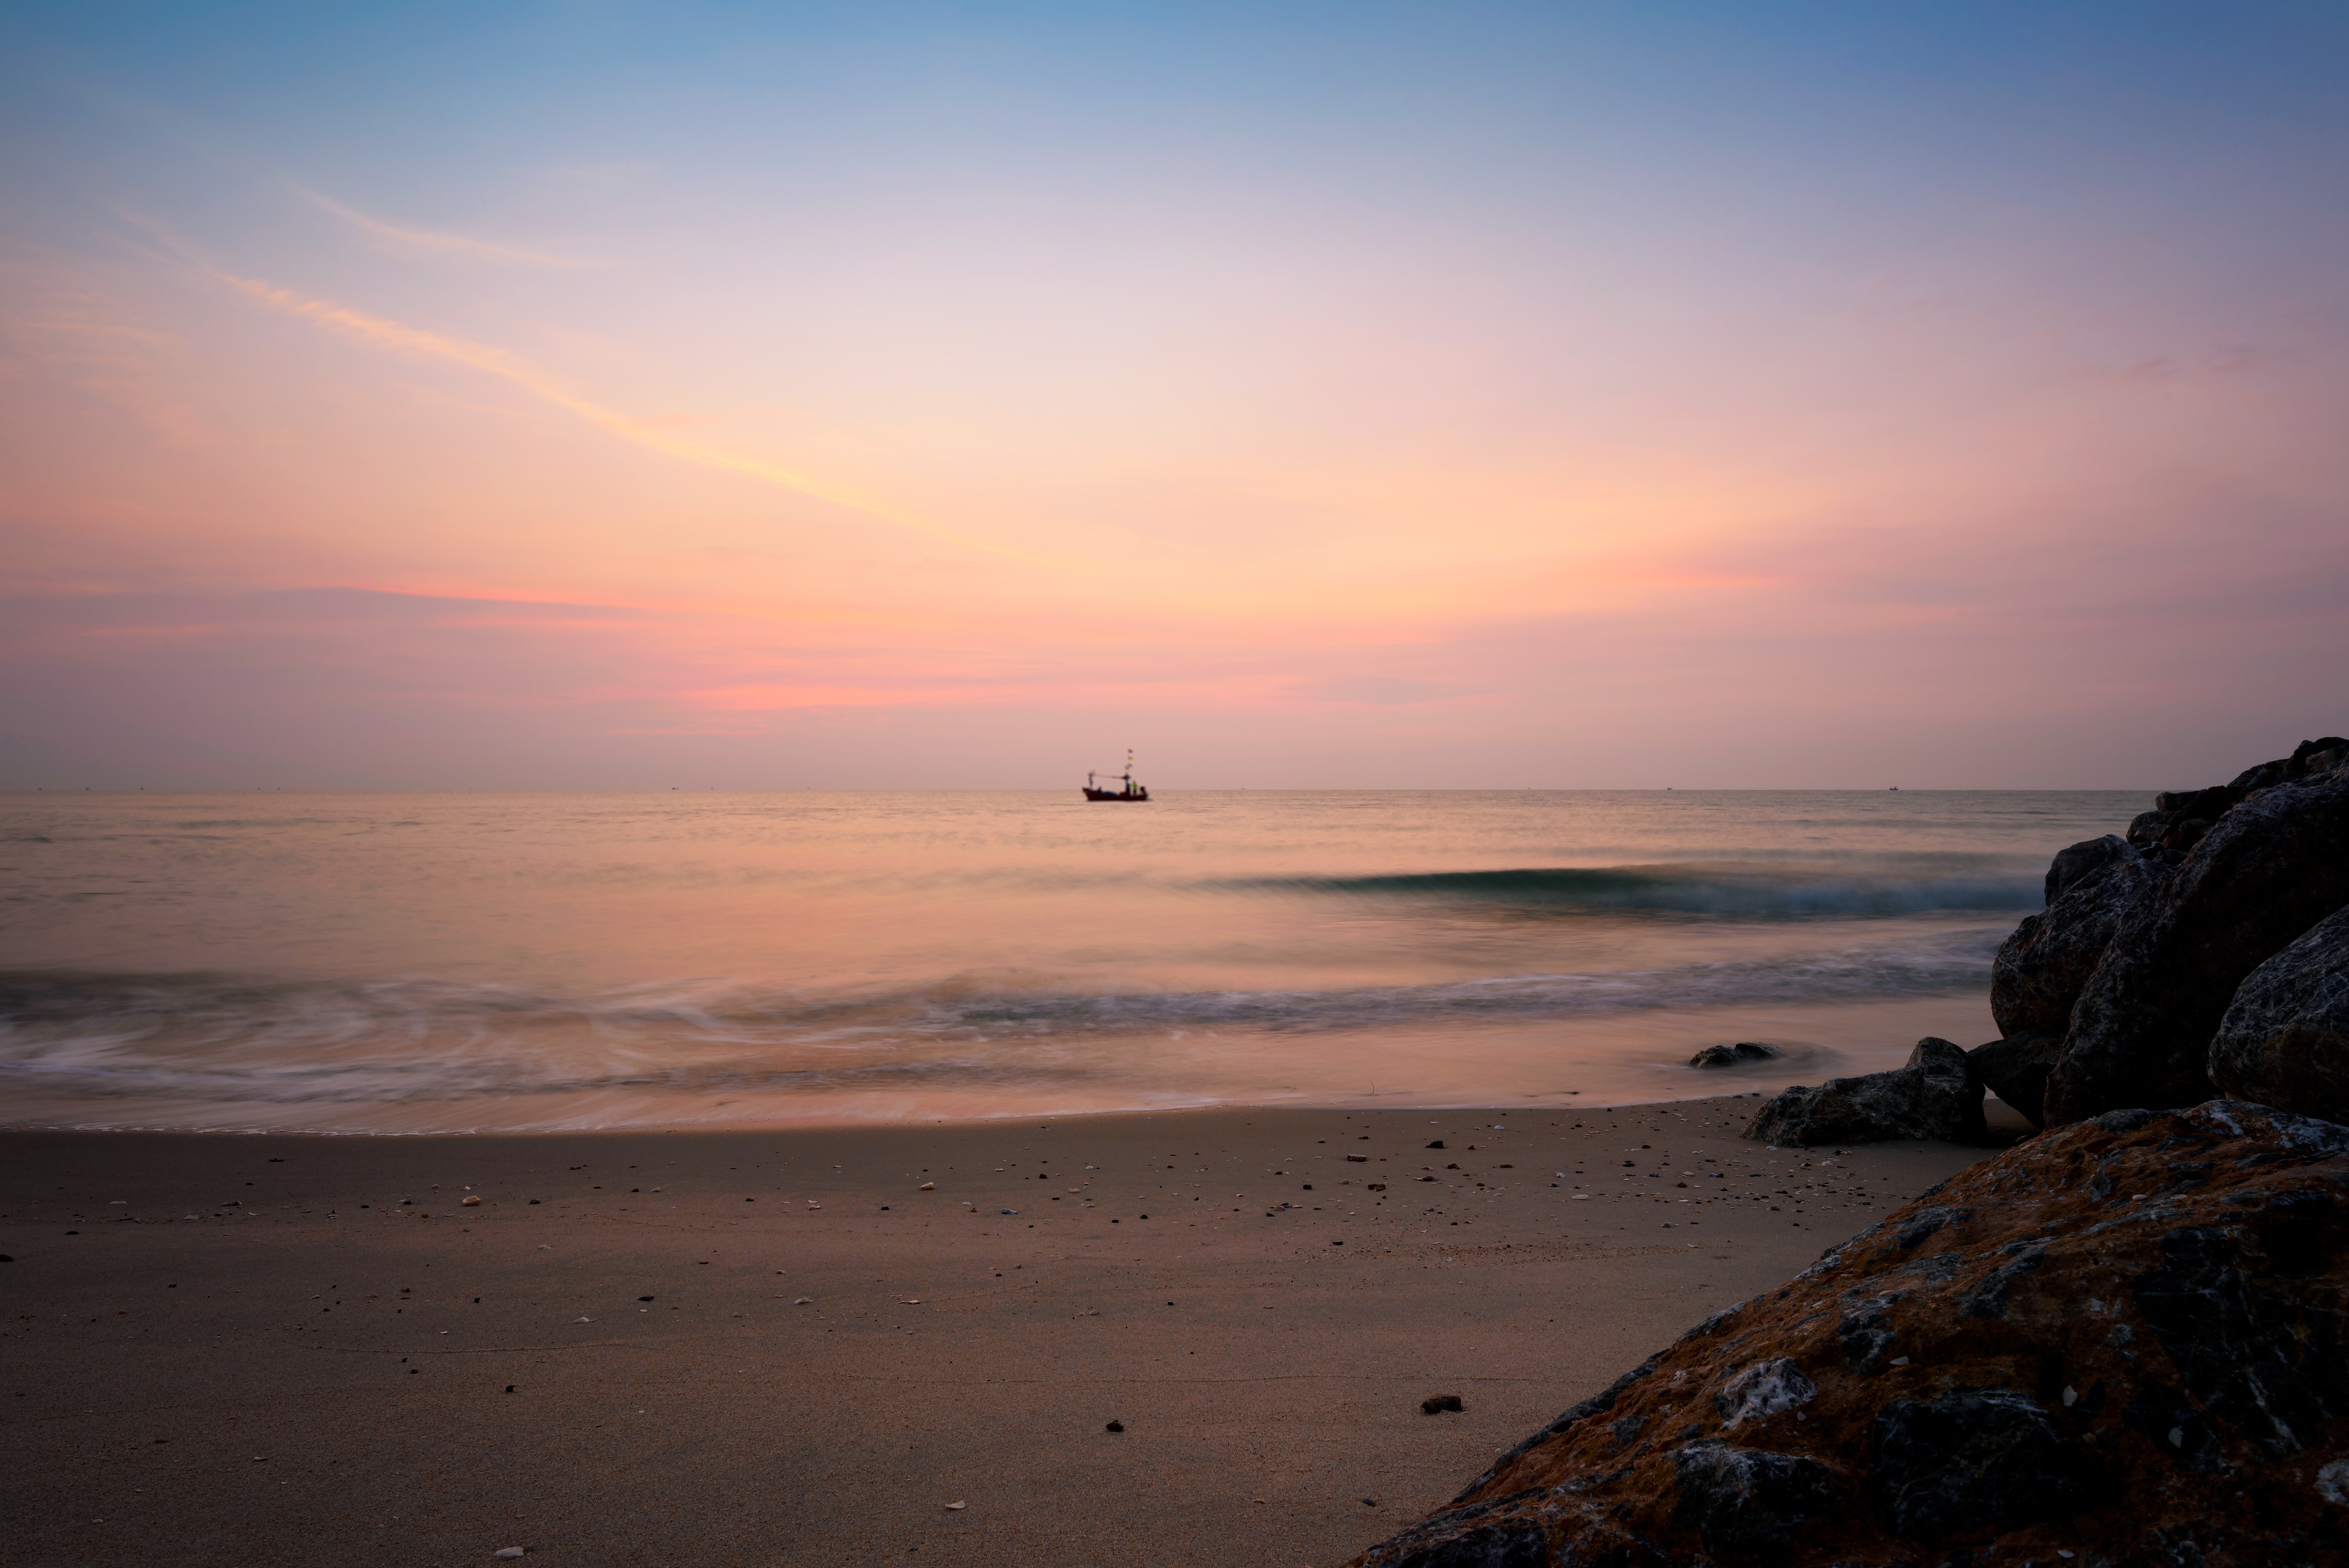
beach, sea, coast, water, sand, ocean, horizon, cloud, sky, sun, sunrise, sunset, boat, sunlight, morning, shore, wave, dawn, vacation, travel, dusk, evening, fishing, bay, thailand, body of water, rocks, gulf, cape, afterglow, wind wave